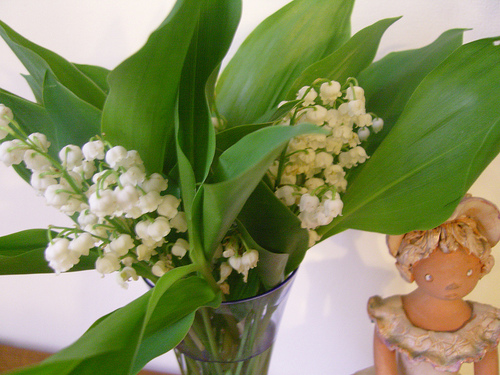
question: 誰か人物はいますか？
answer: いない

question: 人以外に何か動物はいますか？
answer: いない

question: 何か乗り物はありますか？
answer: ない

question: 花瓶はいくつありますか？
answer: 1つ

question: 人形はいくつありますか？
answer: 1つ

question: 壁はどんな色ですか？
answer: 白

question: 花瓶に生けられている花はどんな色ですか？
answer: 白

question: 人形の服はどんな色ですか？
answer: 白